Malaise era

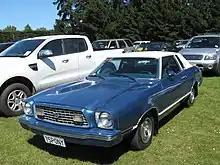
The Ford Mustang II, produced between 1974 and 1978, is sometimes cited as one of many vehicles that embodied the Malaise Era.

The cumulative effect of these changes on the car lineups of American manufacturers was a series of redesigns and discontinuations of engine types and vehicle models and an overall lowering of performance. Safety regulations also led to a major shift away from the ornate styling that post-war American cars were known for in favor of sleeker, simpler designs with sharper edges that would be a staple of Malaise-era cars.